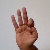
The image shows a hand gesture representing the letter 'F' in Indian Sign Language.